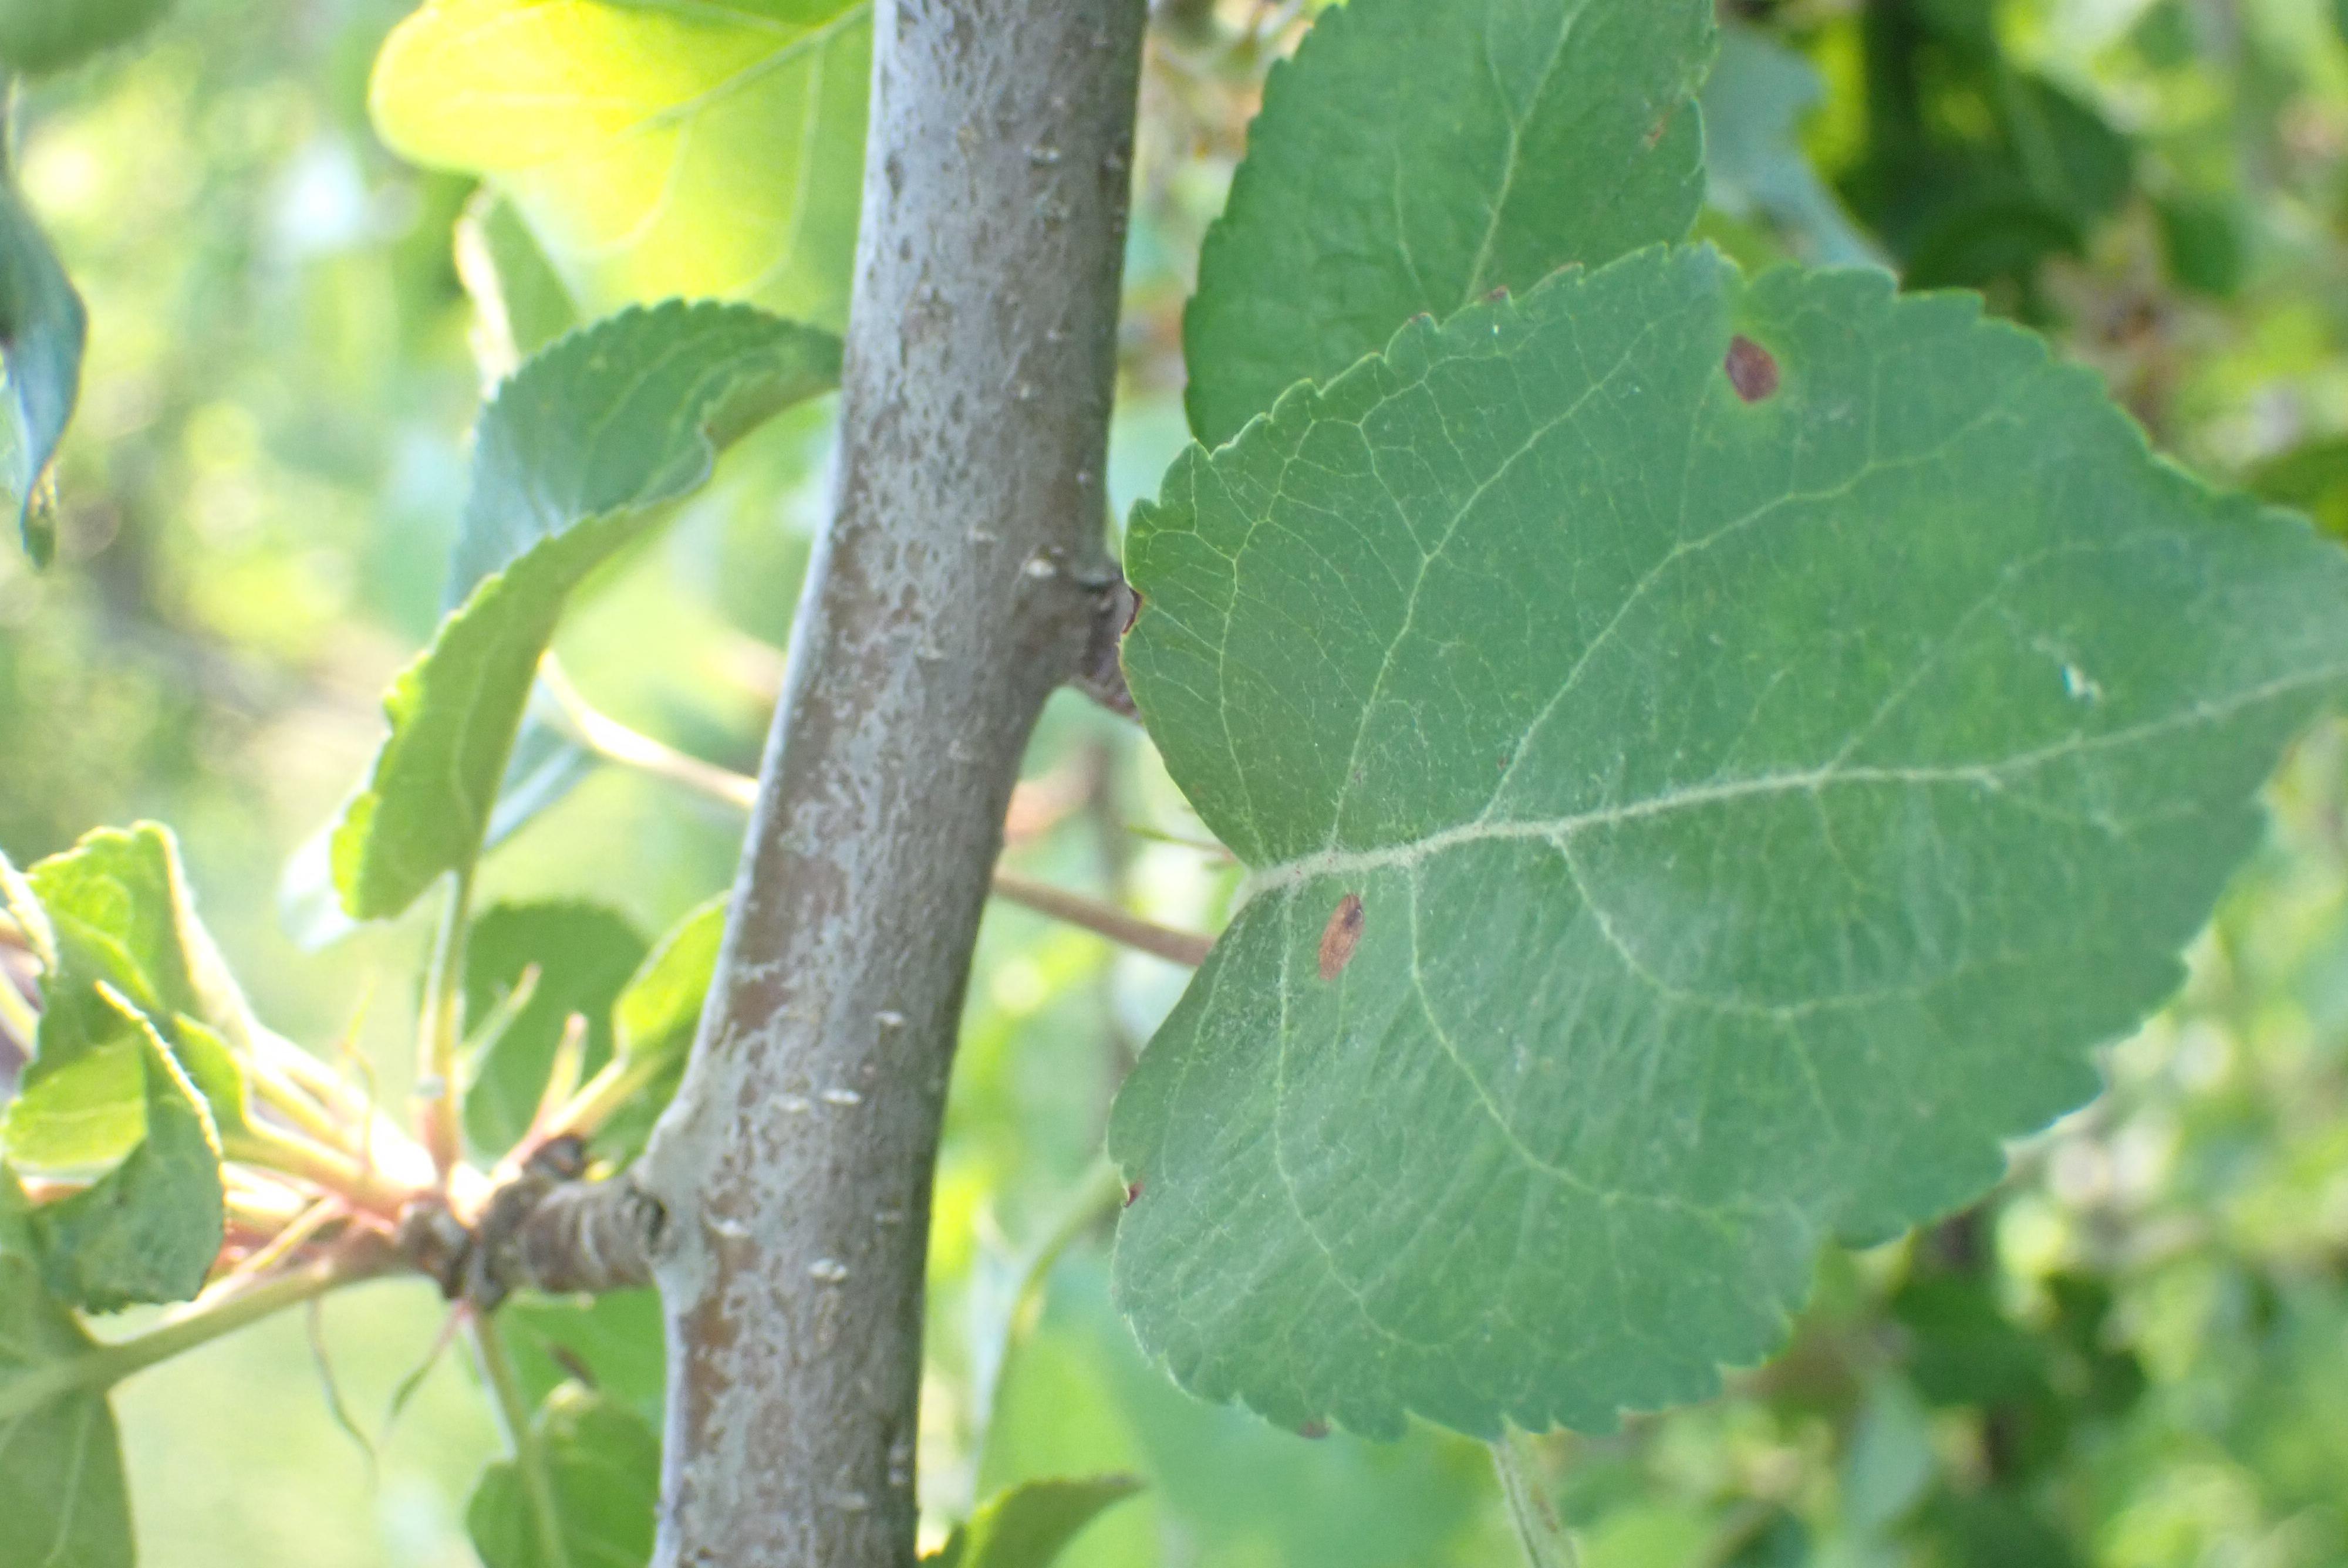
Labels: frog_eye_leaf_spot